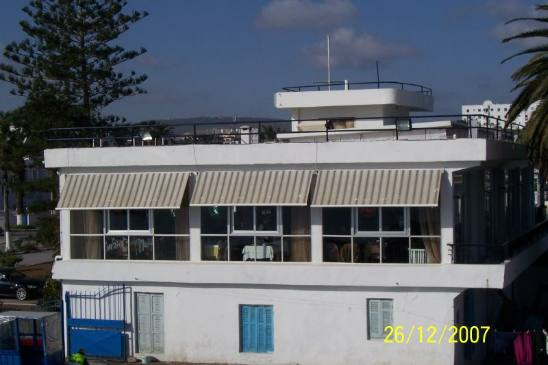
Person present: No